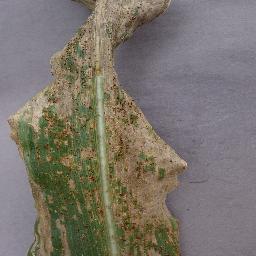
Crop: corn
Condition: (maize)_northern_blight